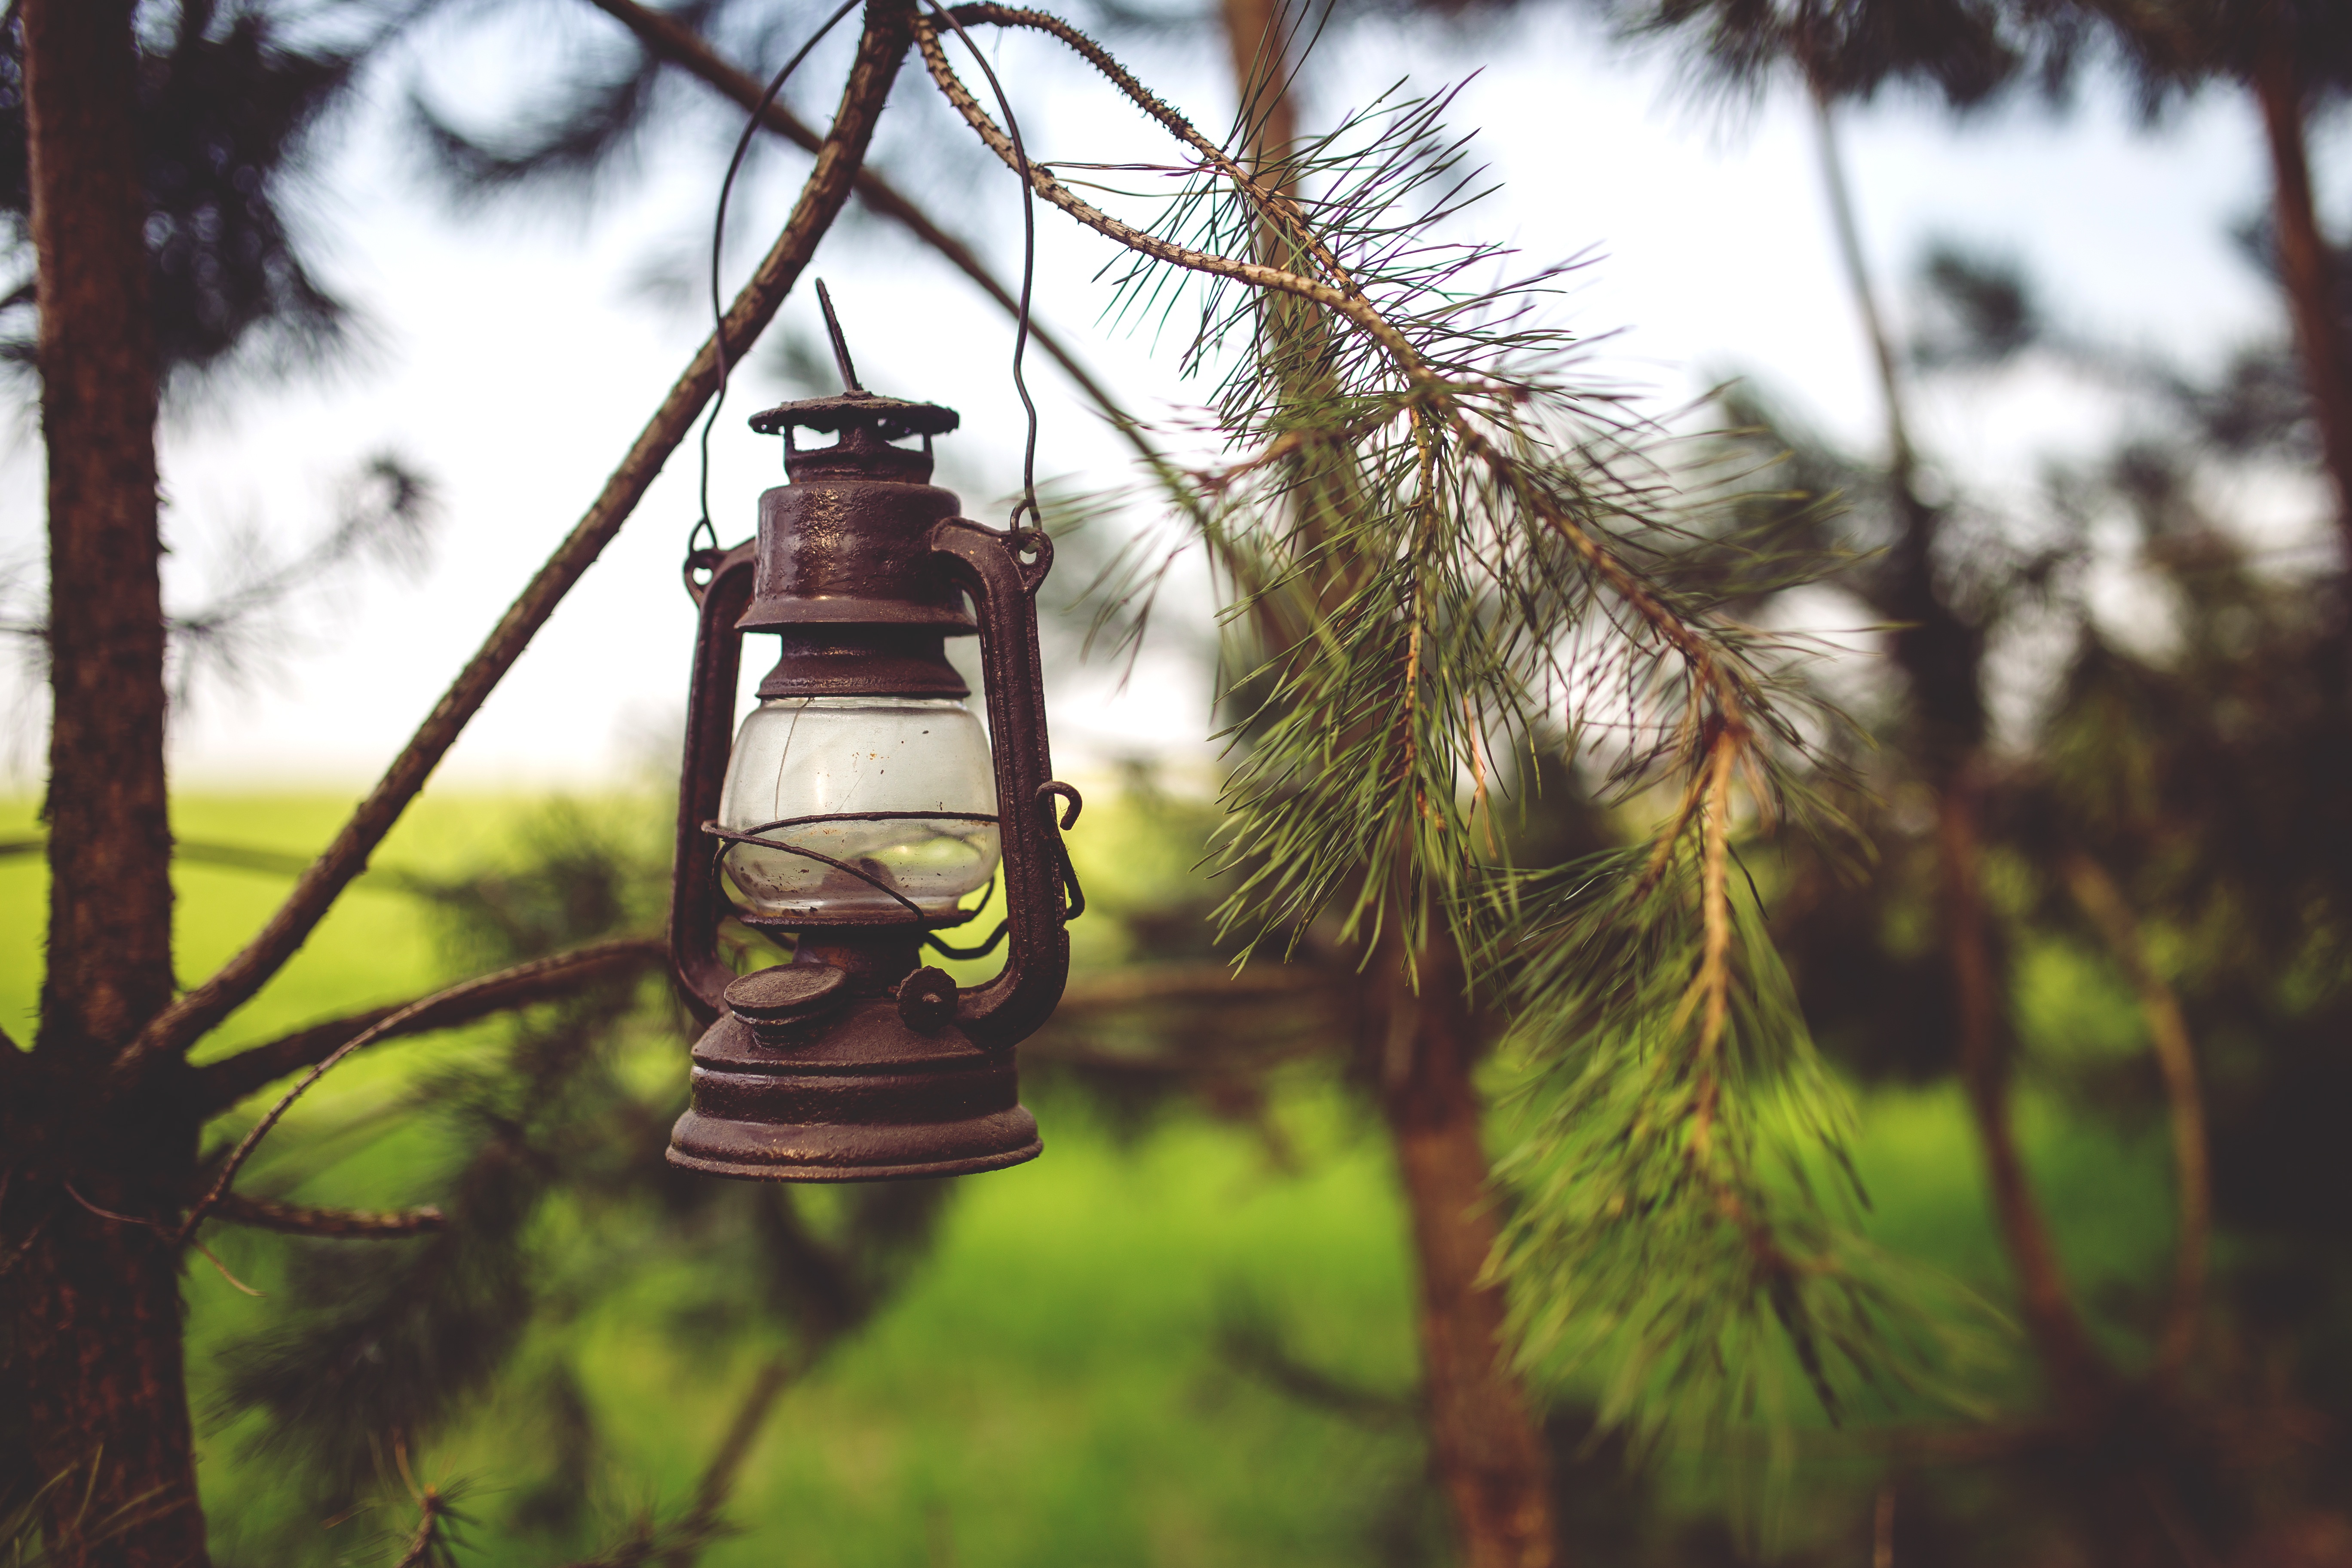
tree, nature, forest, grass, branch, light, plant, vintage, retro, sunlight, leaf, flower, old, green, autumn, lamp, fir, lighting, flora, season, conifer, woods, abies, rural area, old fashioned, paraffin, pinophyta, kerosene, woody plant